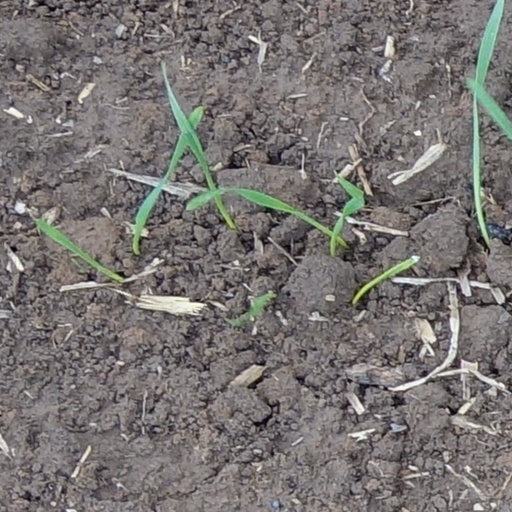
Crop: wheat